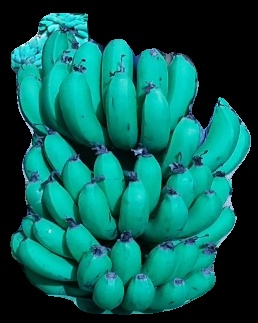
Variety: pachbale
Grade: grade2